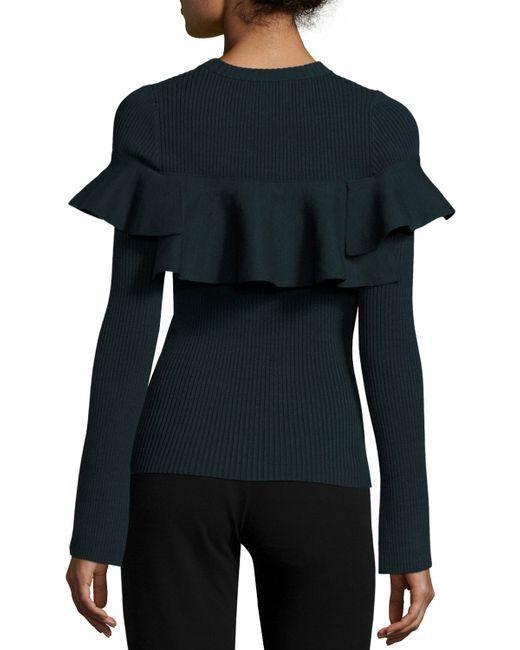
Damen Jade Baumwollpullover Pullover lässig